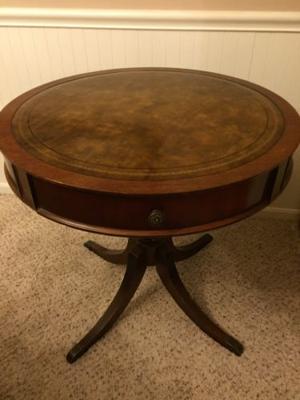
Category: table